2021 Tasmanian state election

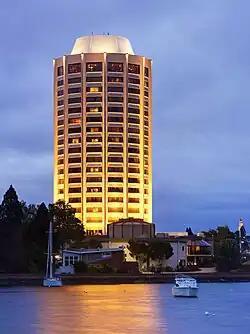
Wrest Point Casino, the site of the first leaders' debate.

Three leadership debates took place between Premier Peter Gutwein and opposition leader Rebecca White. At the first debate, located at Wrest Point Casino in Hobart, both leaders pledged only to lead a majority government. In the second debate, hosted by The Examiner, the two politicians discussed, among other issues, healthcare, local government amalgamation and labour shortages. The final leaders debate, billed as a "People's Forum", was co-hosted by Sky News Australia and The Mercury, took place on Tuesday, with issues such as healthcare, economic management and coronavirus recovery all being discussed. Among the undecided voters who had attended the debate, White was clearly favored by the voters in the room, with a straw poll showing her with a 59% approval to Premier Gutwein's 15% approval with 26% remaining undecided.